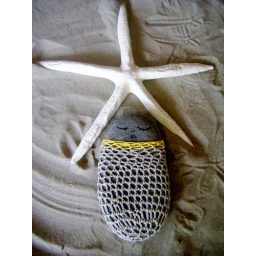
rock baby sleeping in the sand